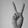
ASL letter: V